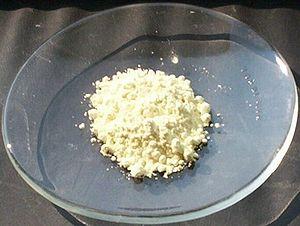
Le bismuth est l'élément chimique de numéro atomique 83, de symbole Bi. C'est le cinquième et dernier élément du groupe des pnictogènes. Il est toxique mais moins que le plomb qu'il tend donc à remplacer pour certains usages, et ce n'est pas un oligo-élément : il n'a aucun rôle physiologique connu. Réputé très faiblement présent dans les organismes animaux, sa cinétique environnementale et dans les organismes a été peu étudiée.